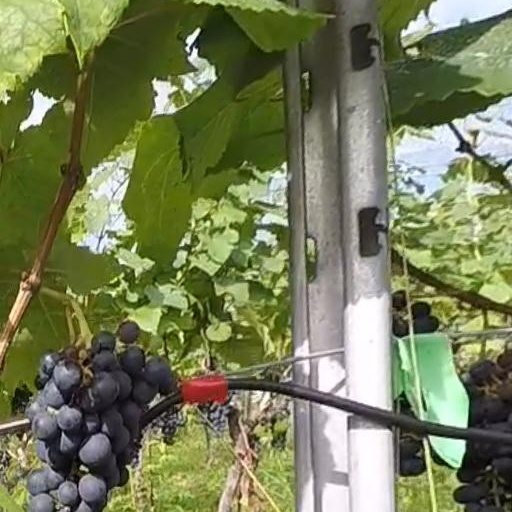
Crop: grape